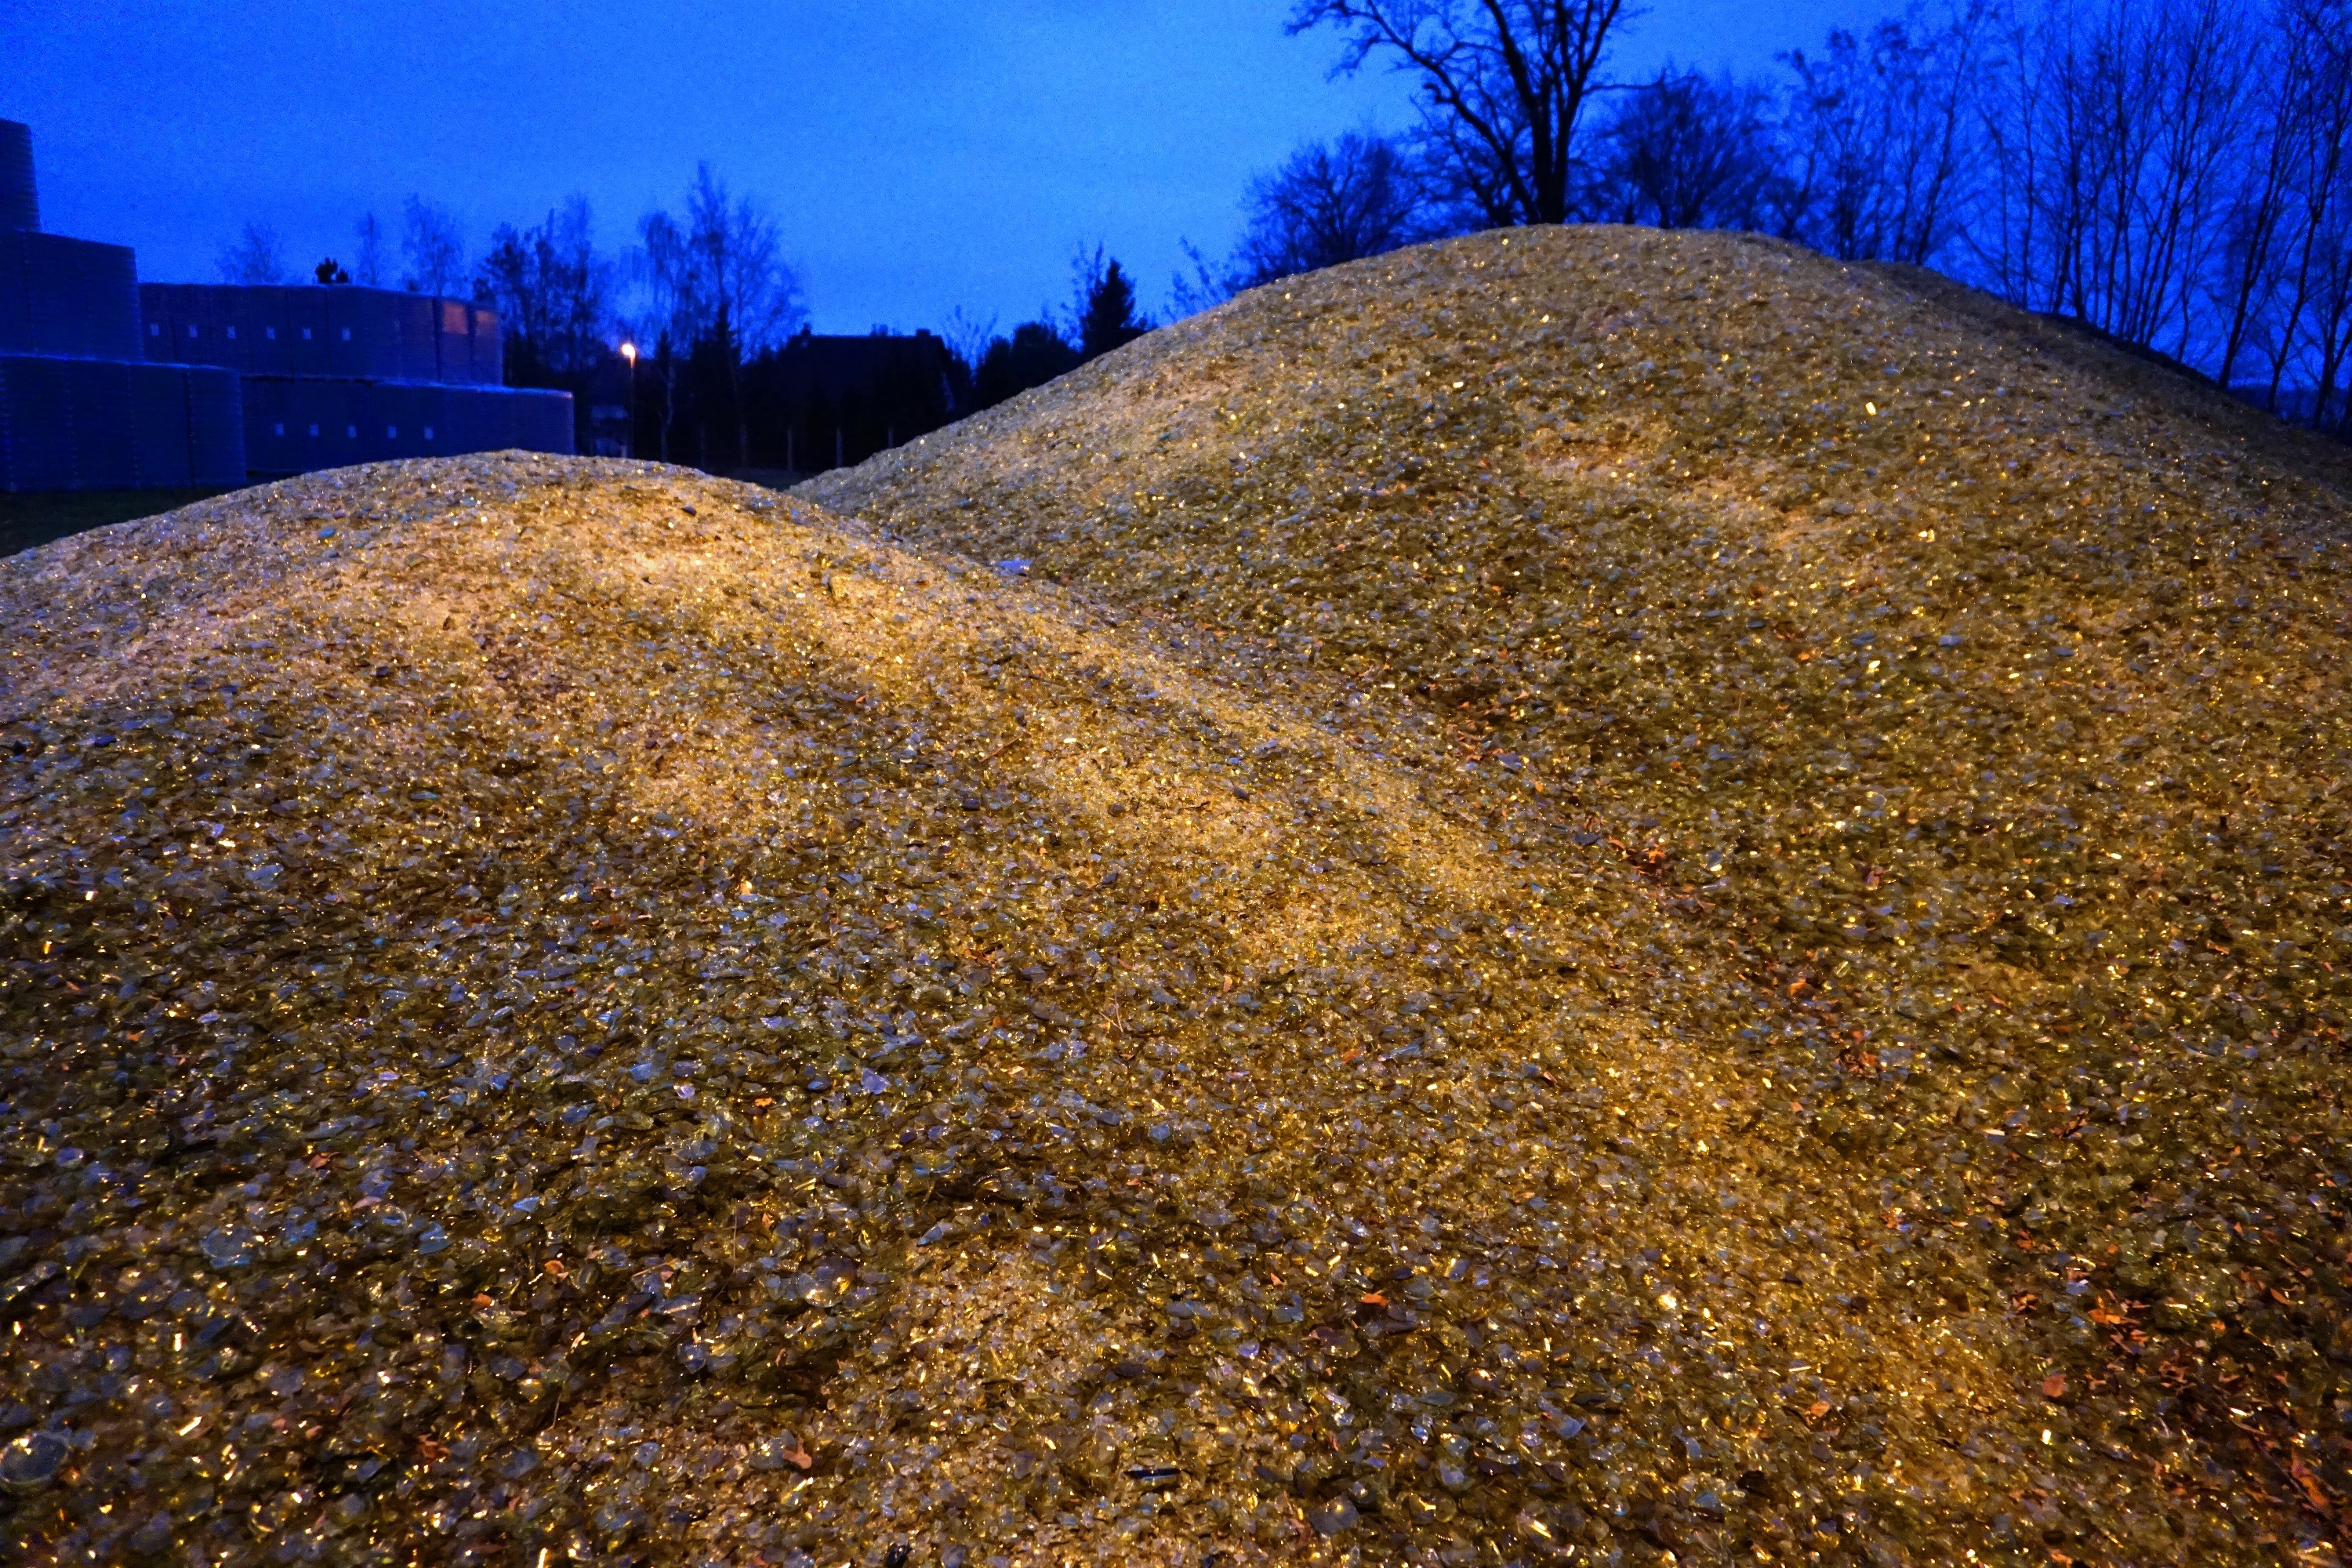
rock, light, sunlight, morning, glass, asphalt, autumn, broken, soil, broken glass, recycling, tundra, shard, glass breakage, shards bring luck, amorphous solids